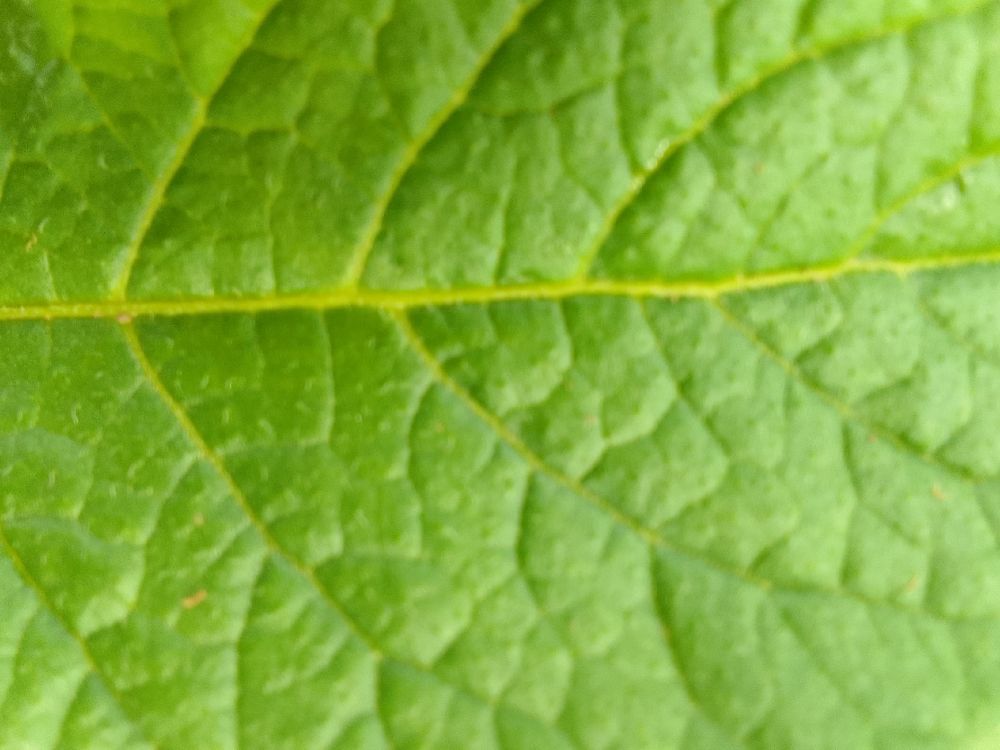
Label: Healthy